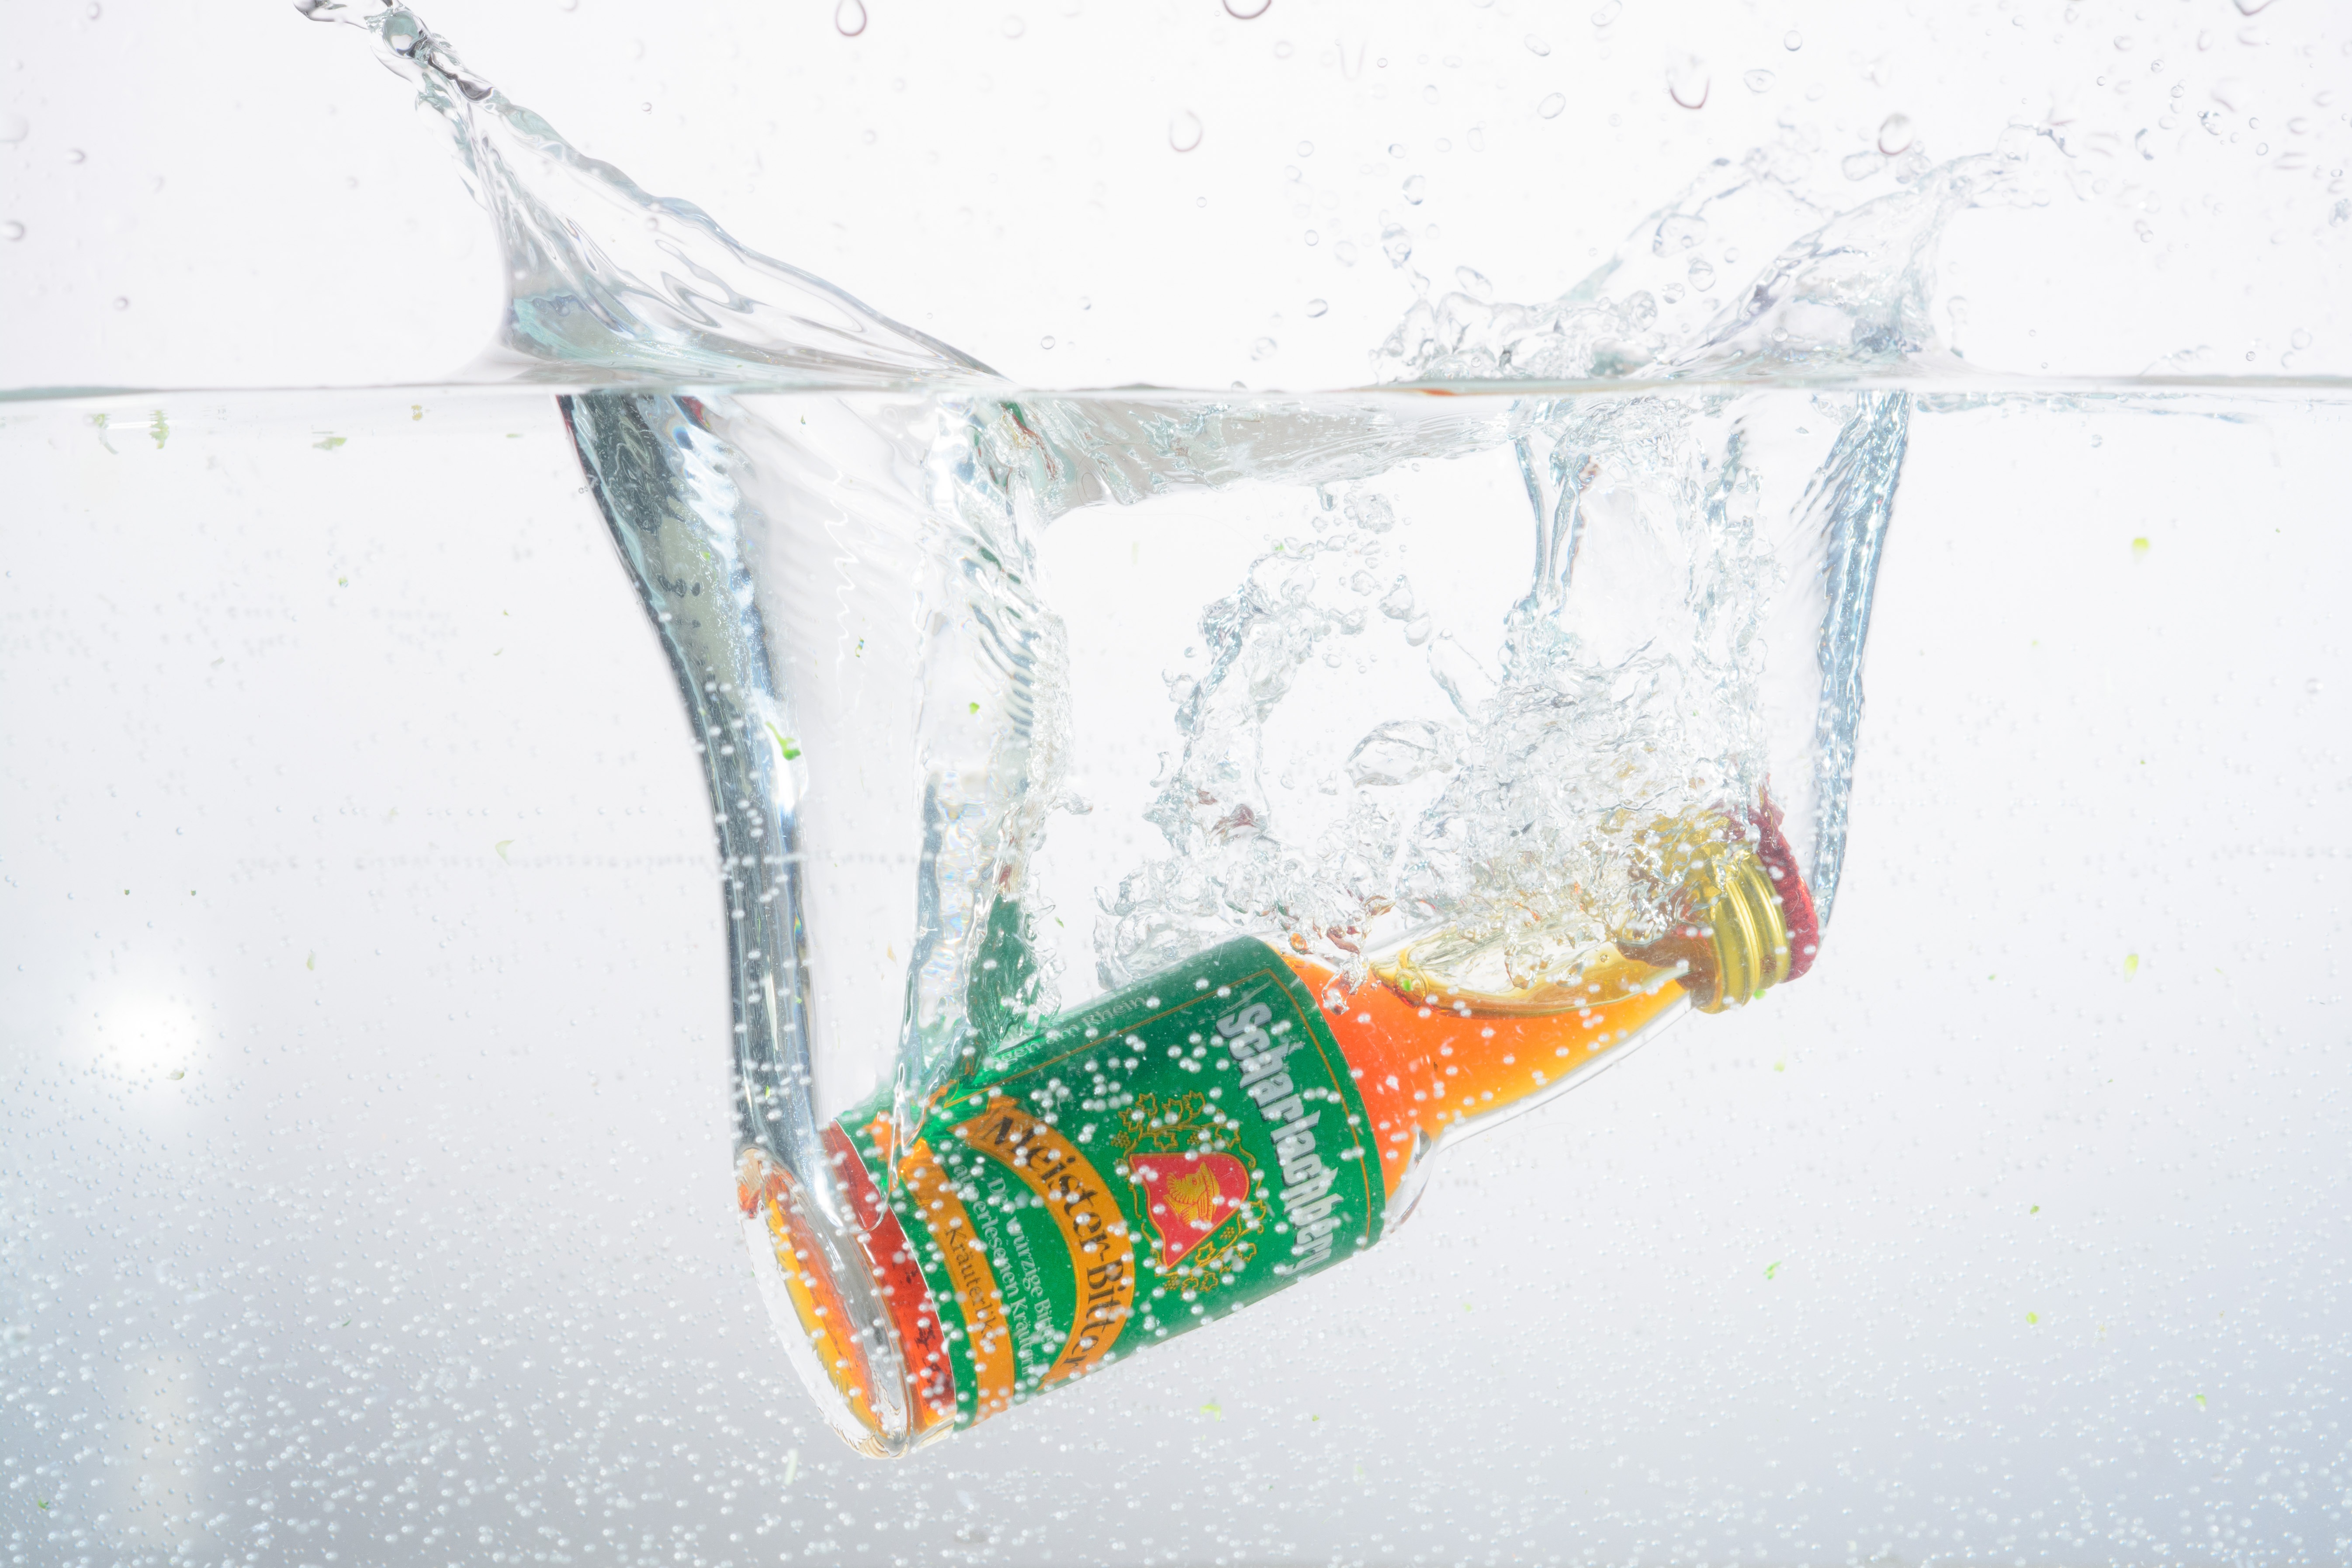
water, wave, glass, ice, spray, bottle, movement, drip, art, sketch, drawing, dynamics, inject, immersion, water splashes, spill over